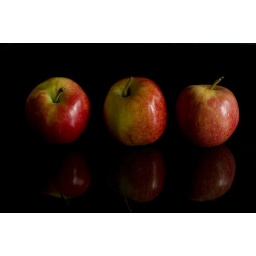
Three apples, taken on glass over black velvet background in natural available light from side window.